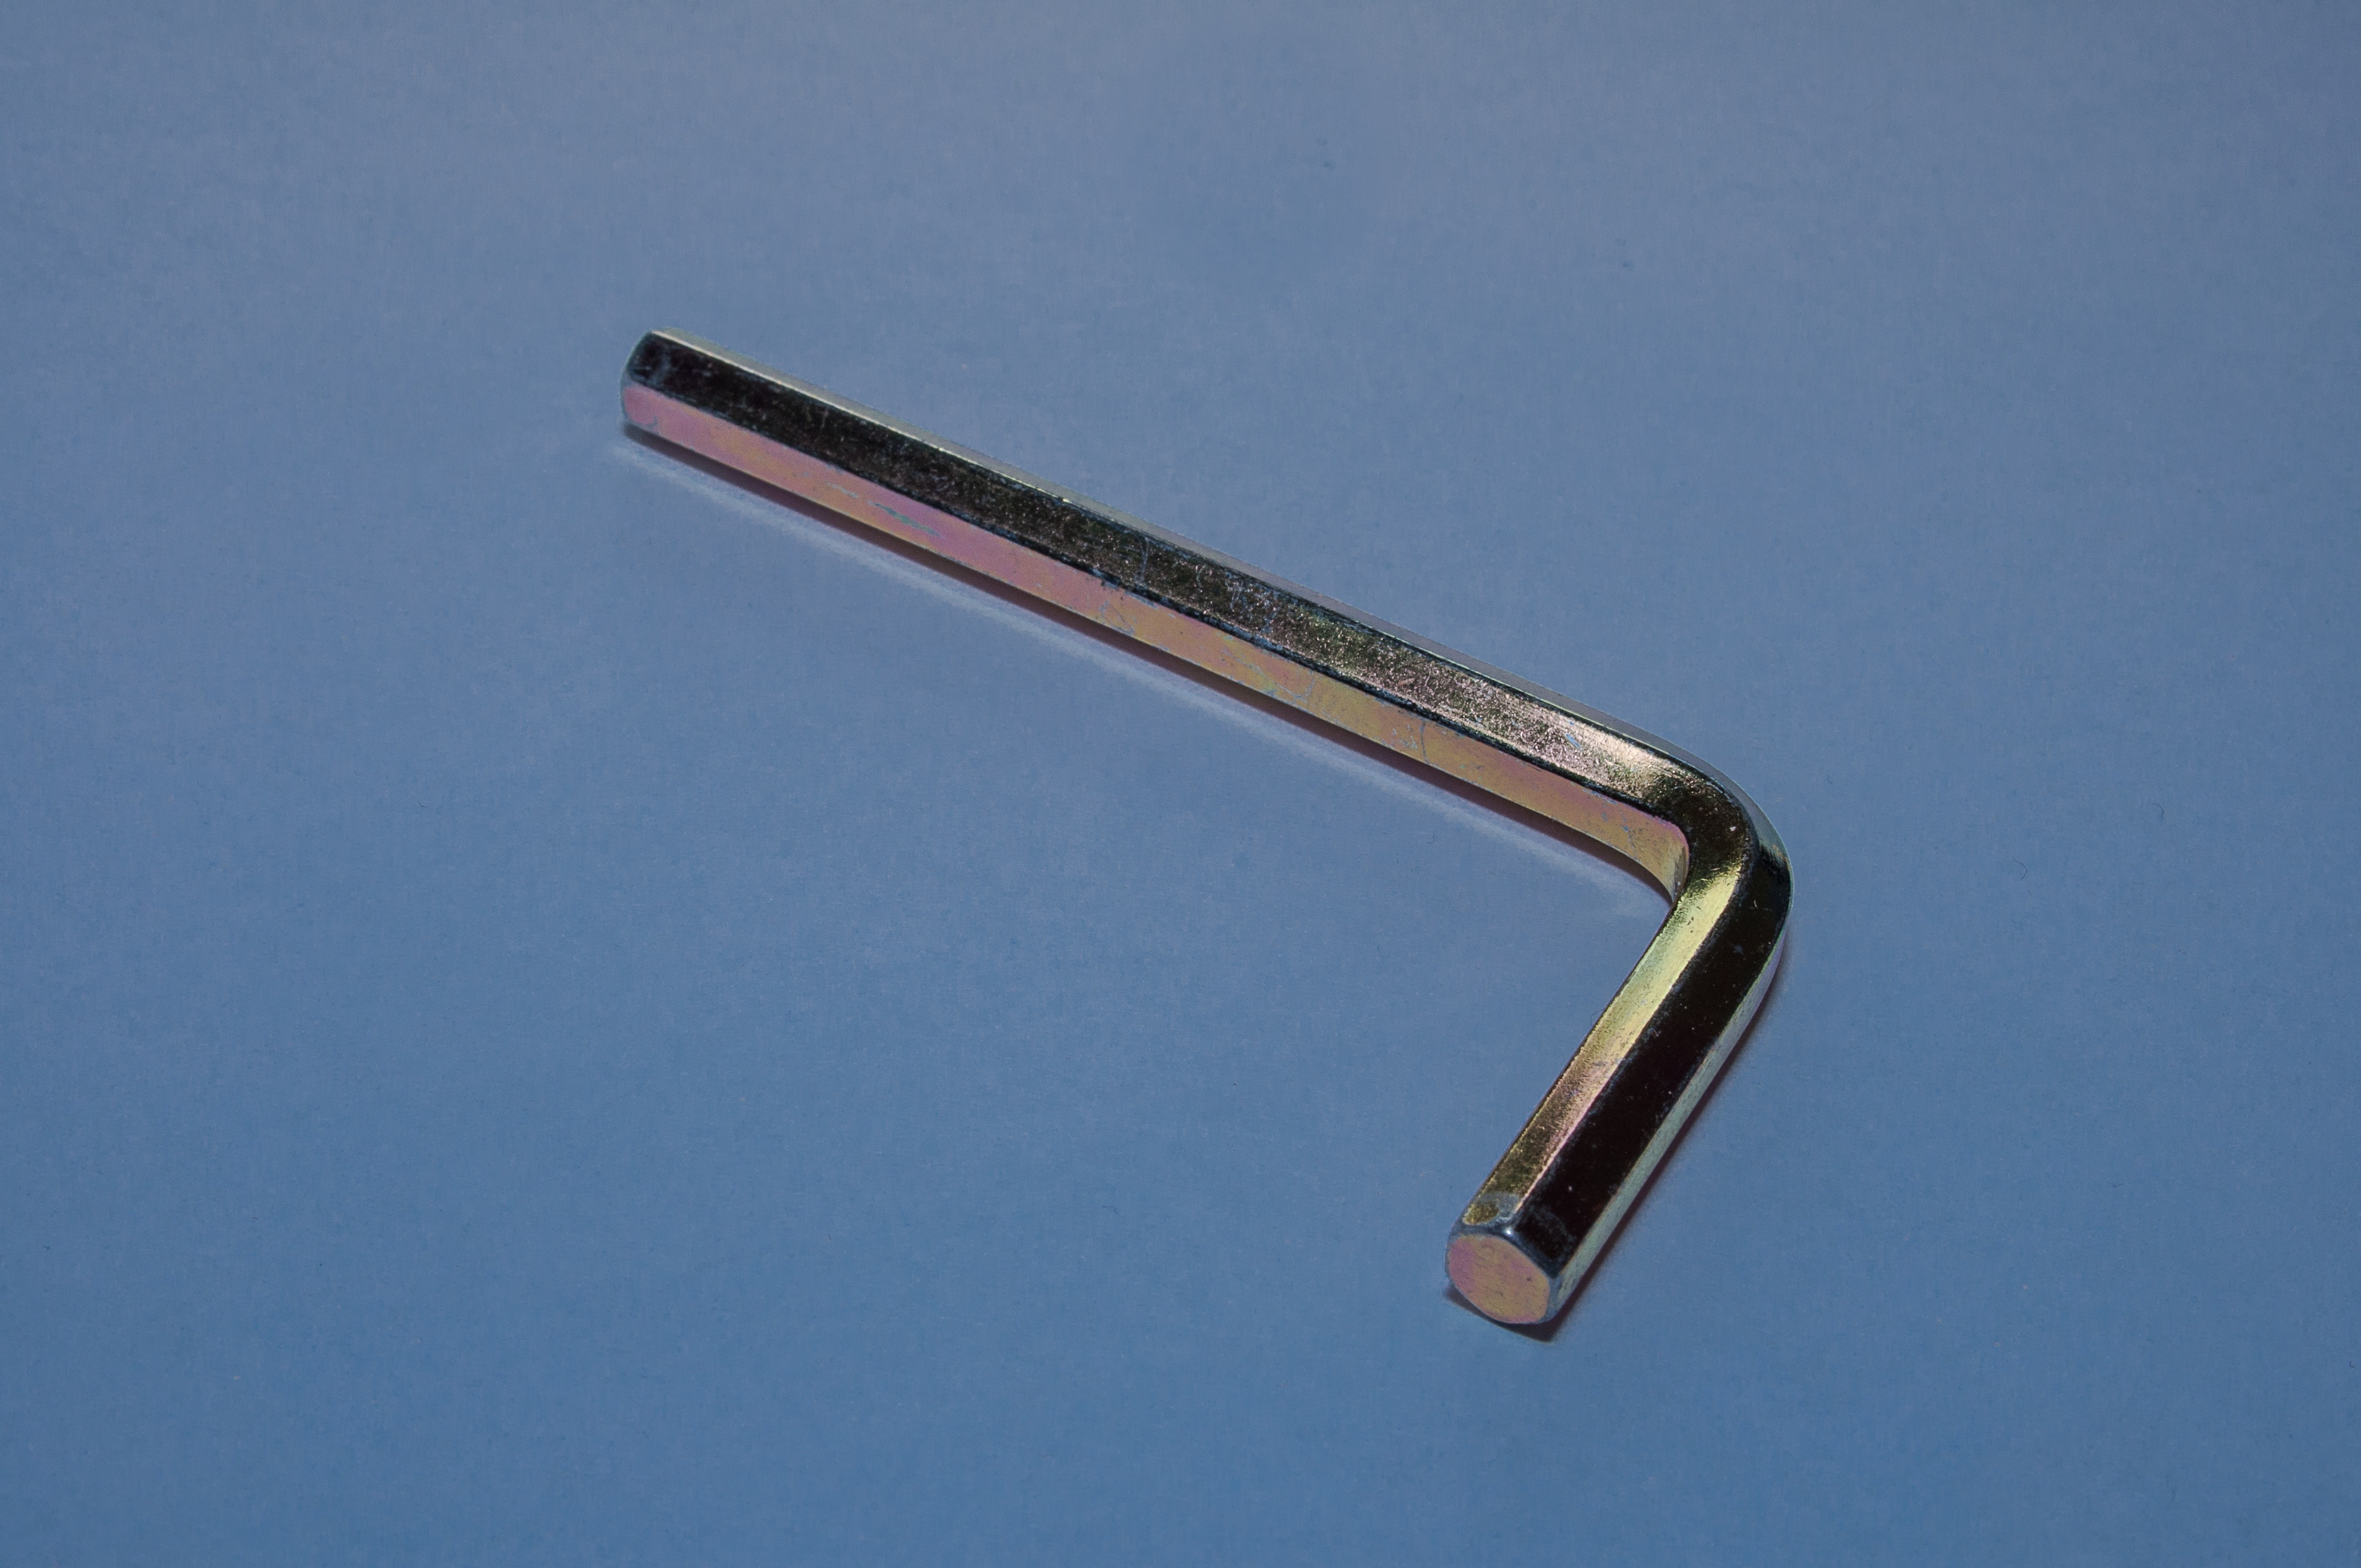
work, tool, metal, golf club, tap, iron, craftsmen, allen, allen key